Dominion Bus Lines

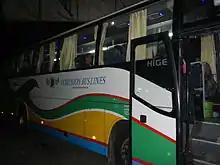
Dominion Bus Lines, Inc. at Dau Mabalacat, Pampanga Terminal

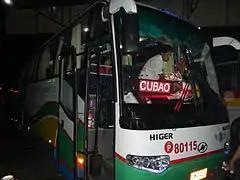
Dominion Bus, night portrait

The company was founded from its precursor, "Times Transit Transportation Co.," by Santiago Rondaris who inherited the earlier company from his parents Timoteo and Estelita Rondaris (hence, the name "TIMES"). Times was founded in the 1960s. The Rondarises also once operated the Shooting Star Freight Service alongside Times to answer the freight-moving needs of Ilocos Sur.